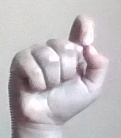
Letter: fa